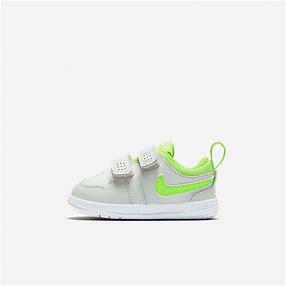
Brand: Nike
Model: Pico 5